Prospect theory

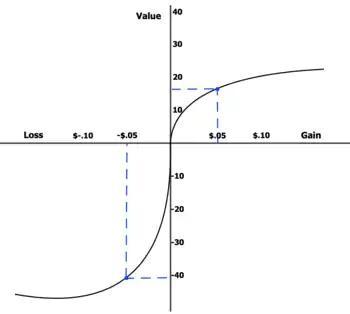
The value function that passes through the reference point is s-shaped and asymmetrical. The value function is steeper for losses than gains indicating that losses outweigh gains.

Prospect theory stems from loss aversion, where the observation is that agents asymmetrically feel losses greater than that of an equivalent gain. It centralises around the idea that people conclude their utility from gains and losses relative to a certain "neutral" reference point regarding their current individual situation. Thus, rather than making decisions like a rational agent maximizing a fixed expected utility, value decisions are made relative to the current neutral situation, not following any absolute measure of utility.